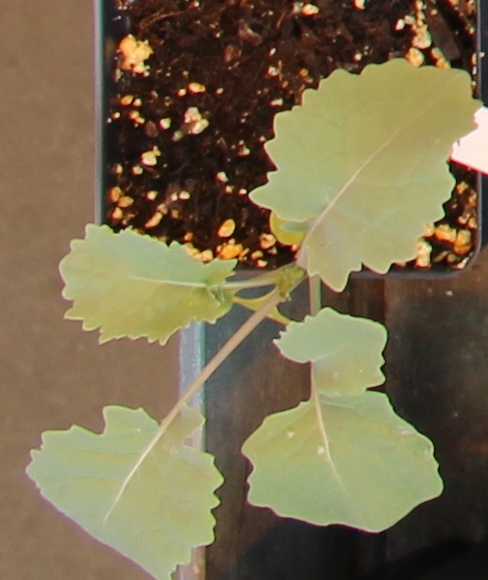
Label: Canola